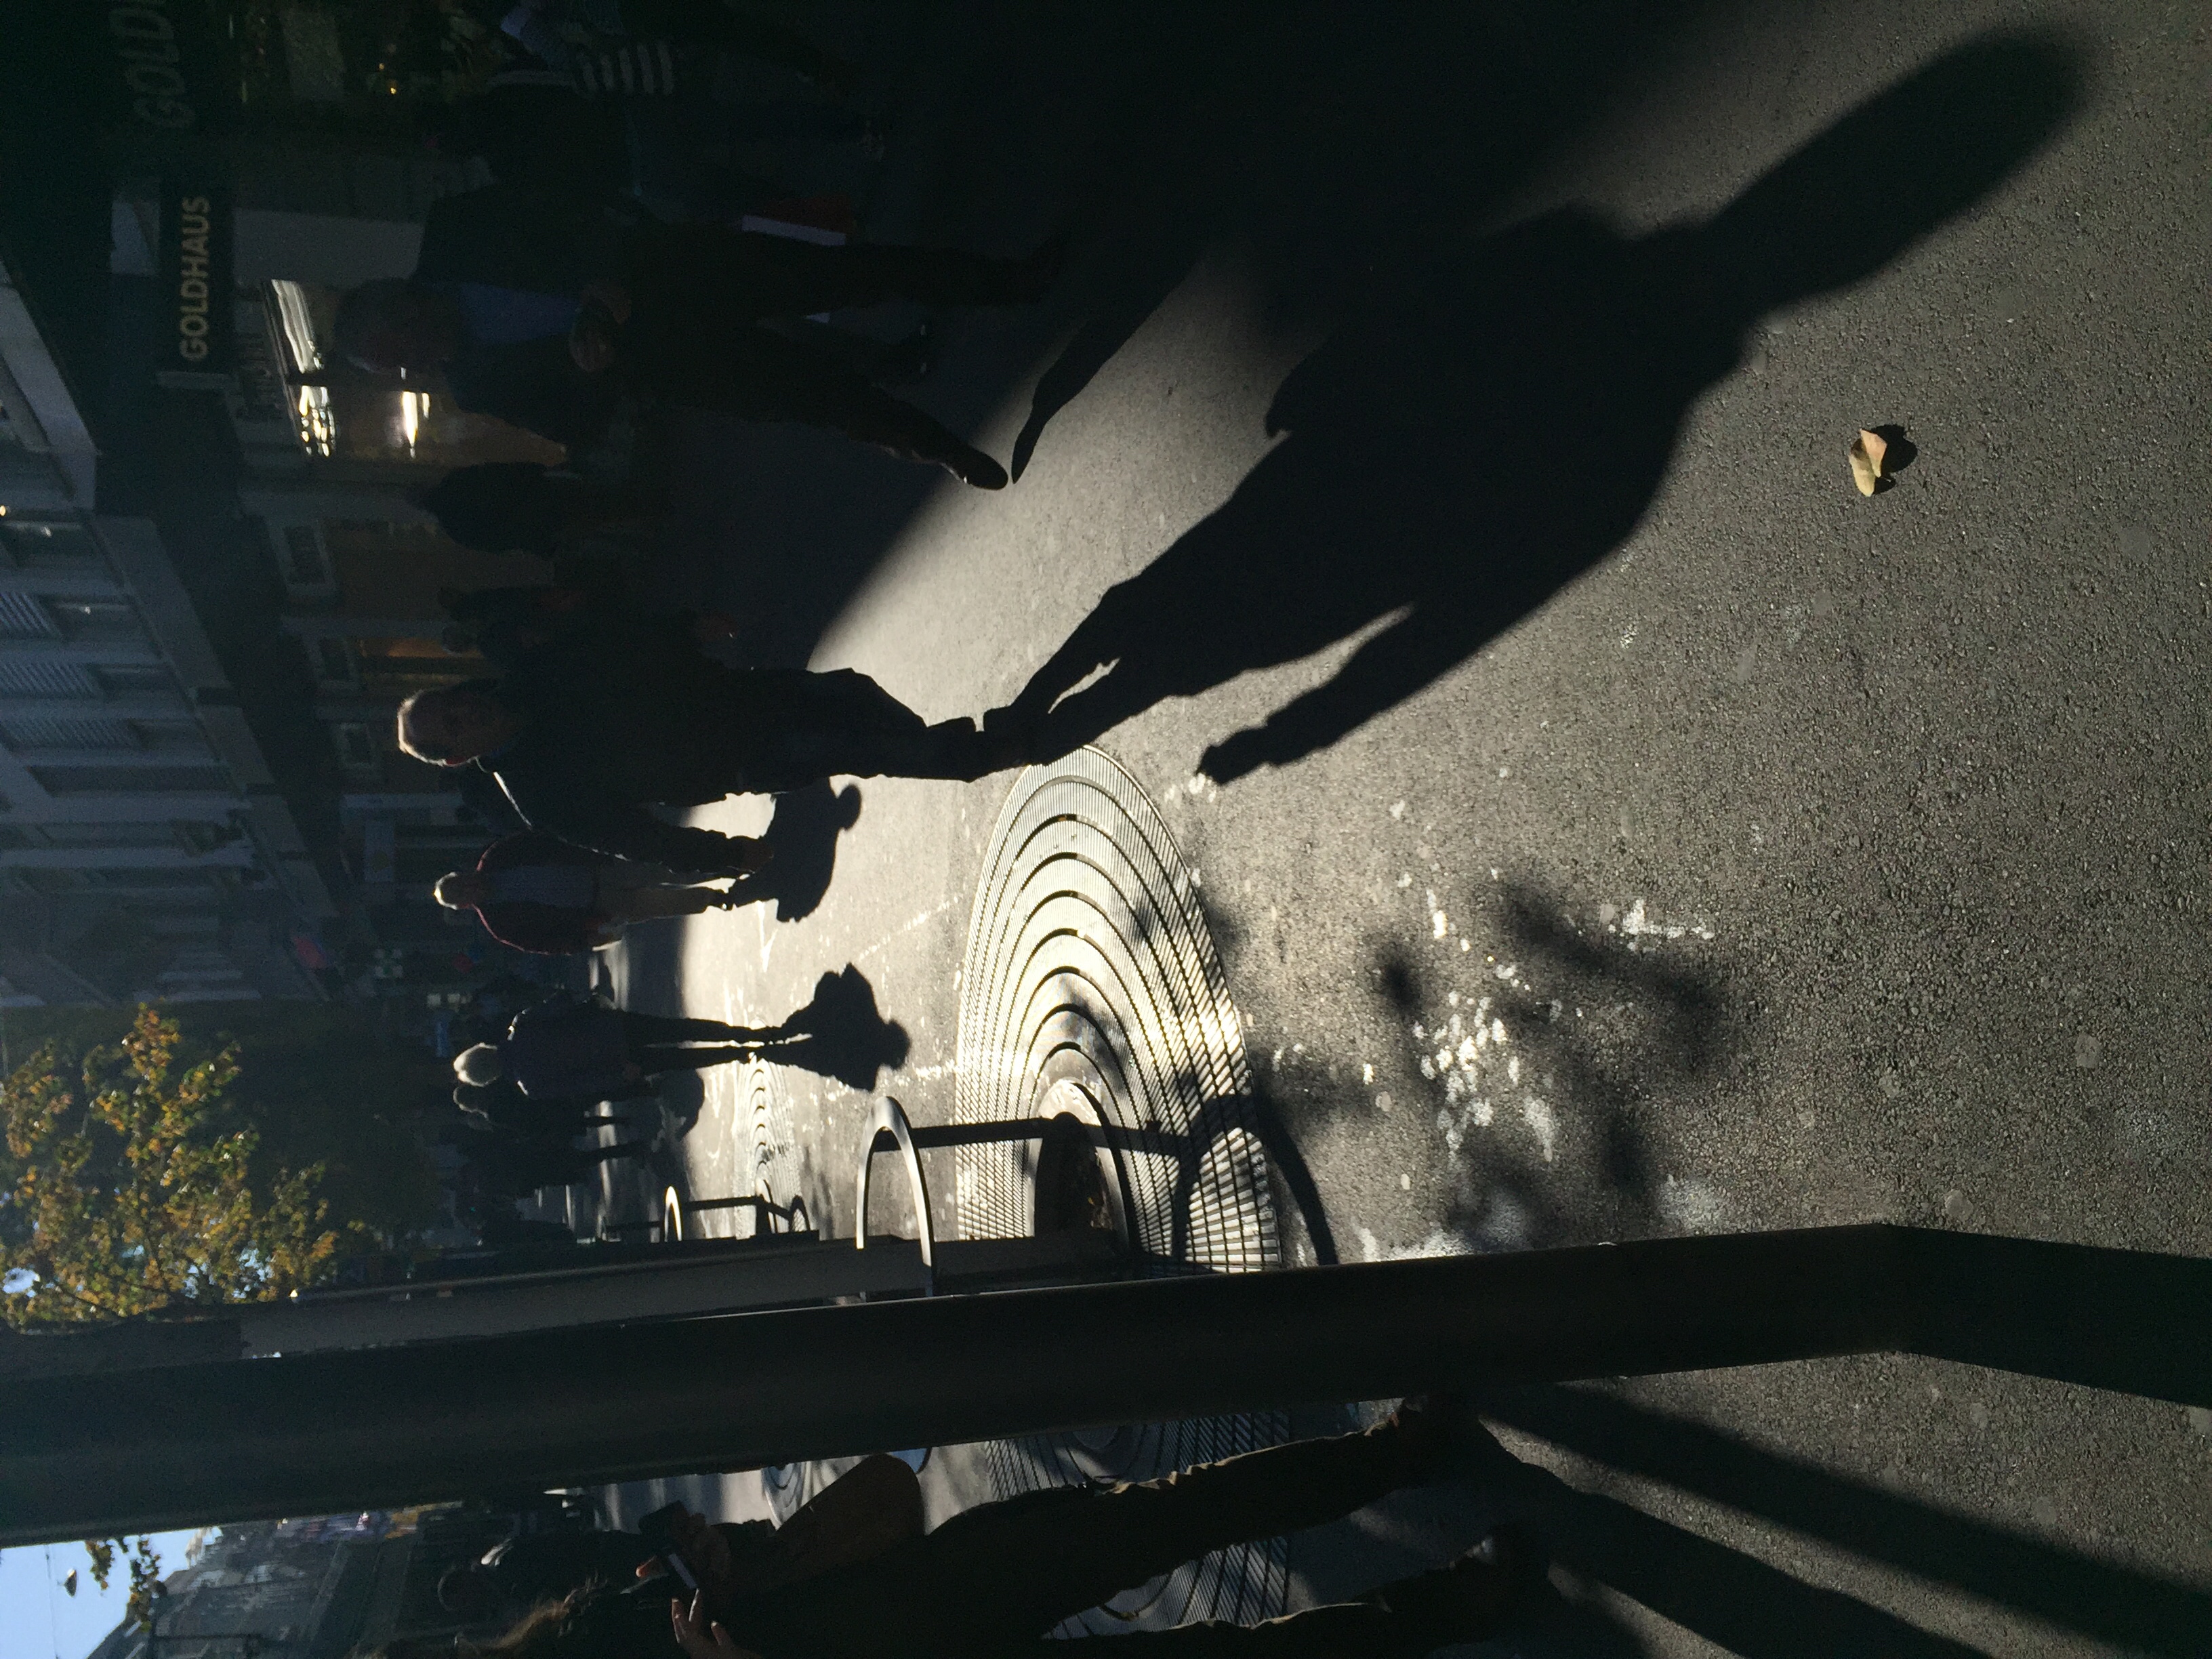
pedestrian, light, road, street, night, evening, shadow, darkness, black, infrastructure, photograph, snapshot, image, shape